Puraskar

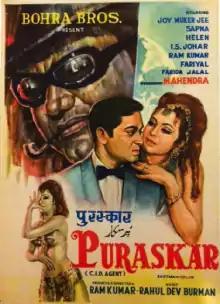

Puraskar is a 1970 Bollywood action film. The film stars Joy Mukherjee and Farida Jalal.